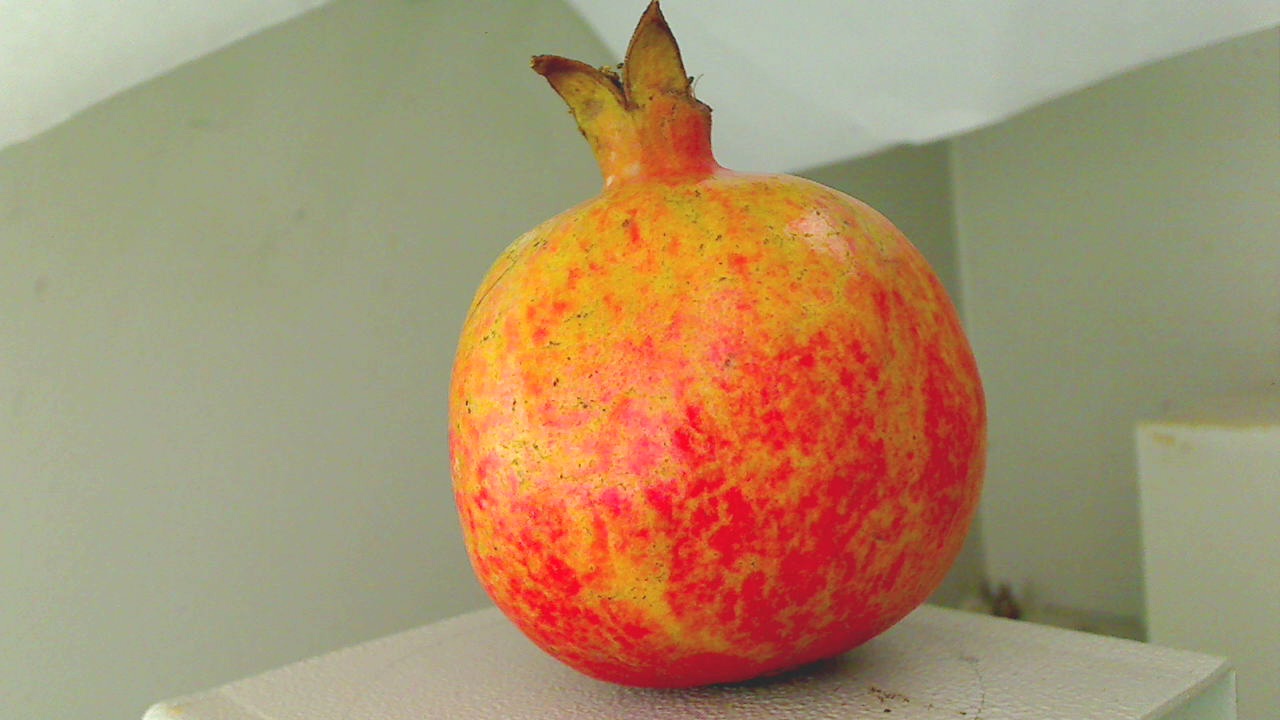
Grade: grade-3
Quality: quality-1